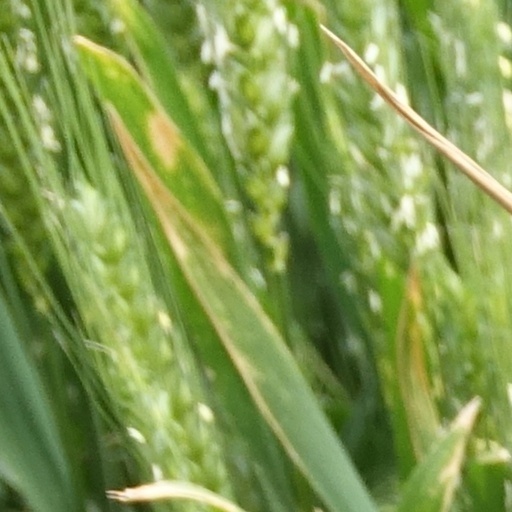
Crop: wheat